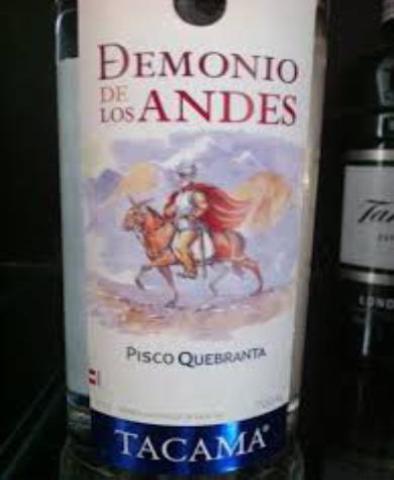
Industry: Food